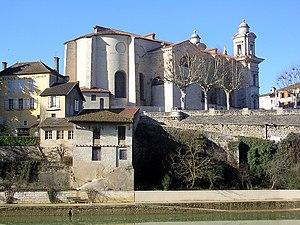
Cet article recense une partie des monuments historiques de Lot-et-Garonne, en France.
Nérac est une commune du Sud-Ouest de la France, située dans le département de Lot-et-Garonne.
L'église Saint-Nicolas est une église catholique située place Saint-Nicolas, à Nérac, dans le département français de Lot-et-Garonne en France.